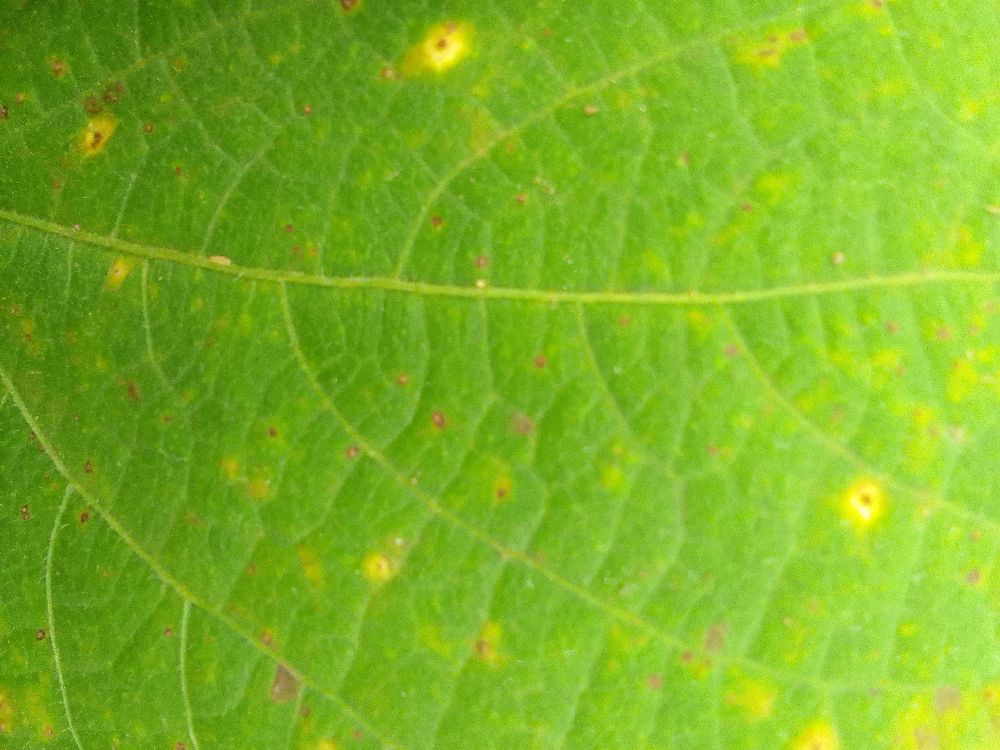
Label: rust